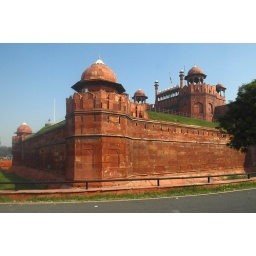
A view of the fort while walking around it on the road below.